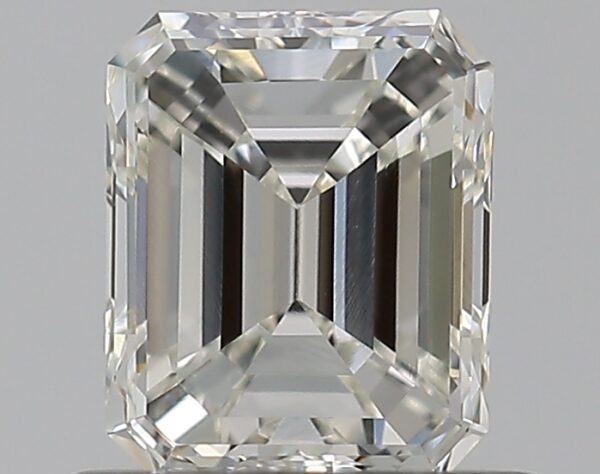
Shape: emerald
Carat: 0.6
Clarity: IF
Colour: I
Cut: EX
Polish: GD
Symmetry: VG
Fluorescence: M
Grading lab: GIA
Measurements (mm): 5.33 x 4.35 x 2.89